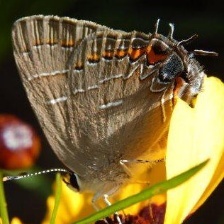
Species: GREY HAIRSTREAK
Butterfly family (ImageNet category): lycaenid_butterfly